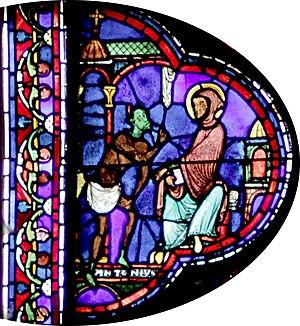
L’histoire de Saint Antoine du désert à Chartres est le vitrail de droite de la première baie du déambulatoire sud de la cathédrale Notre-Dame de Chartres, numéroté 030 dans le Corpus vitrearum. Il partage cette baie avec Notre-Dame de la Belle Verrière, à gauche dans la même baie.